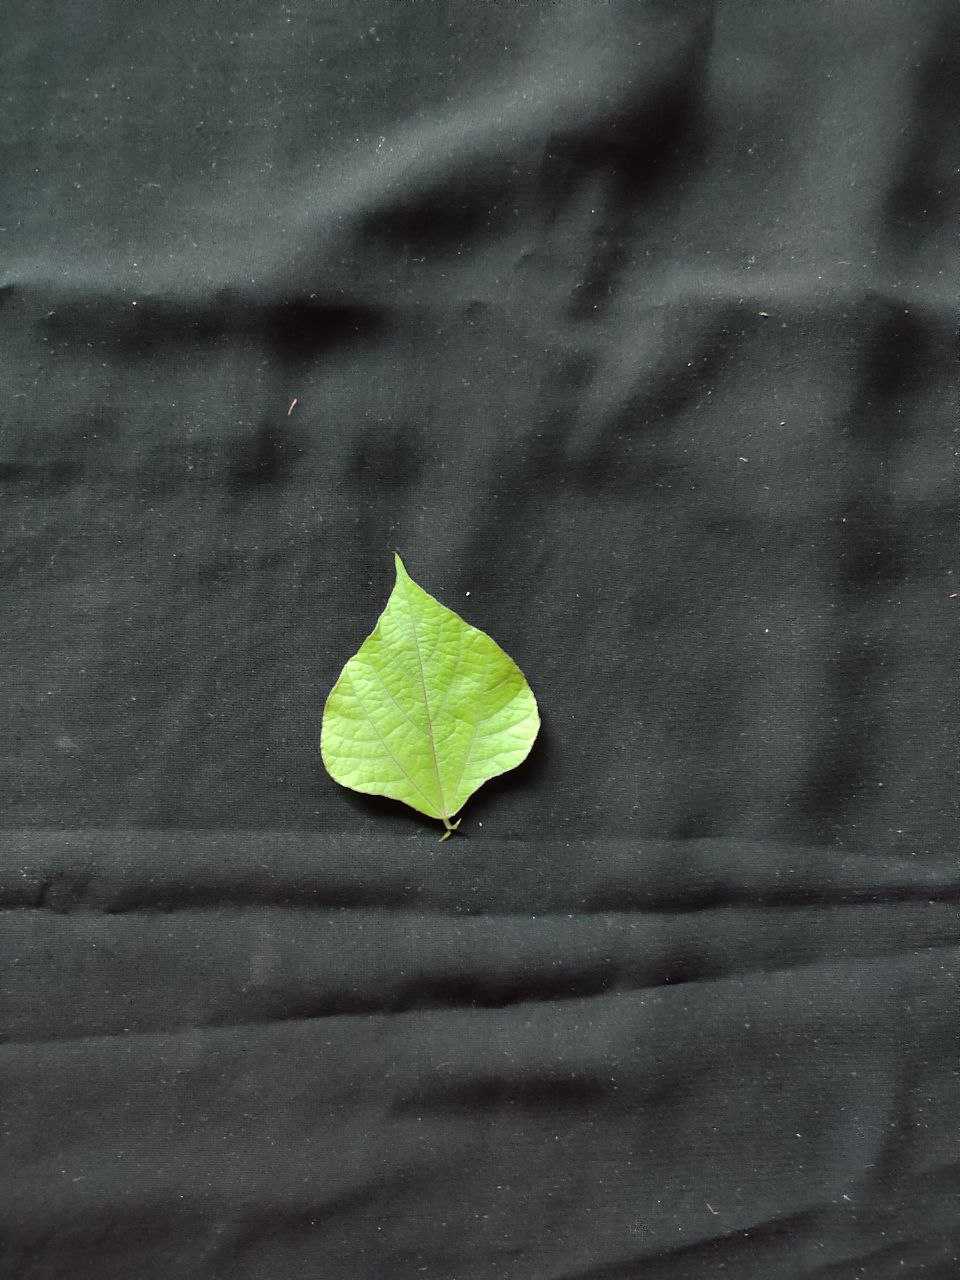
Crop: bean
Leaf condition: Fresh Leaf